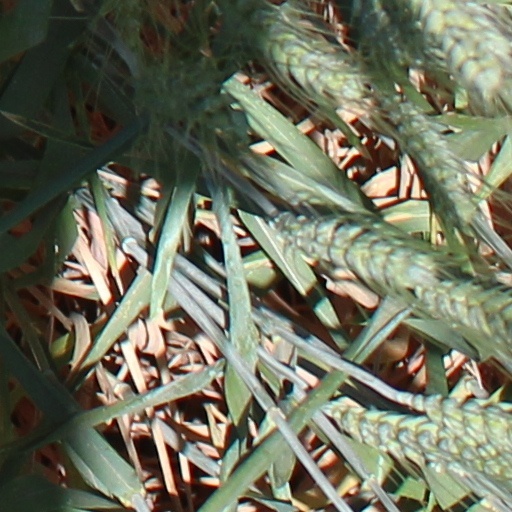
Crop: wheat